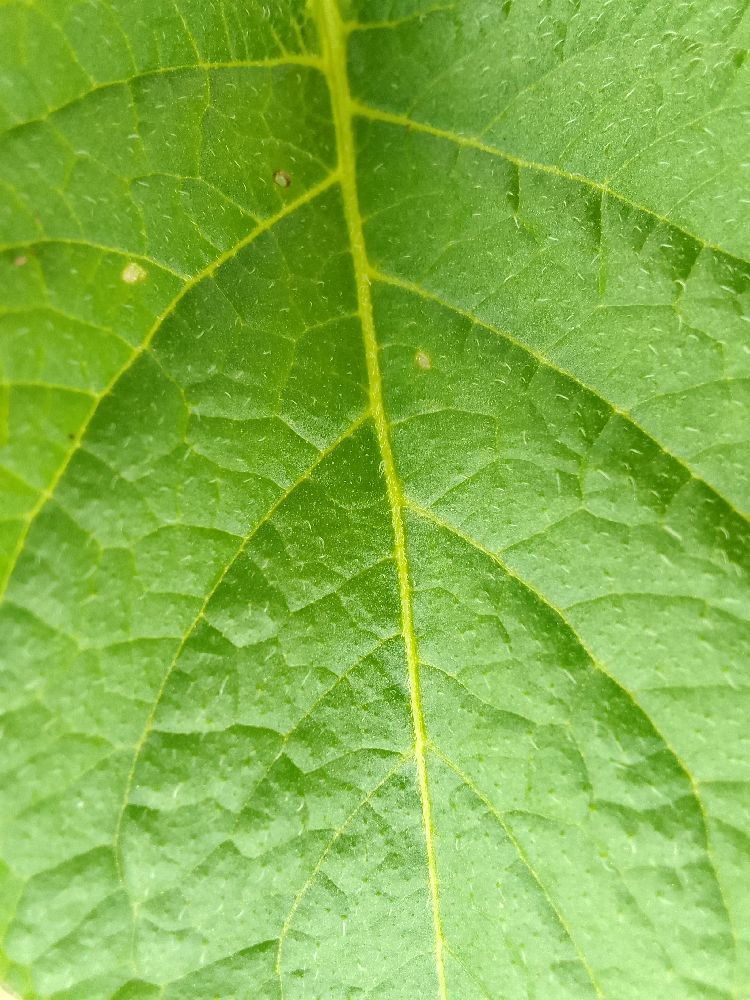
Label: Healthy